Prospect Hill Cemetery (Washington, D.C.)

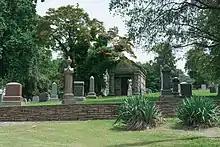
Looking east at Section D-North.

In December 1907, the District of Columbia placed a property assessment on landowners along North Capitol Street to pay for the installation of sidewalks. Prospect Hill Cemetery officials resisted paying the assessment, arguing that federal law specifically exempted their land from taxation. The outcome of the dispute is not known.